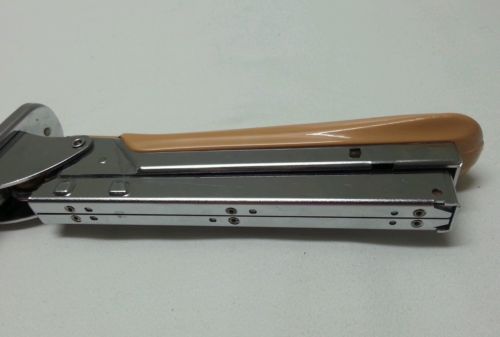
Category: stapler